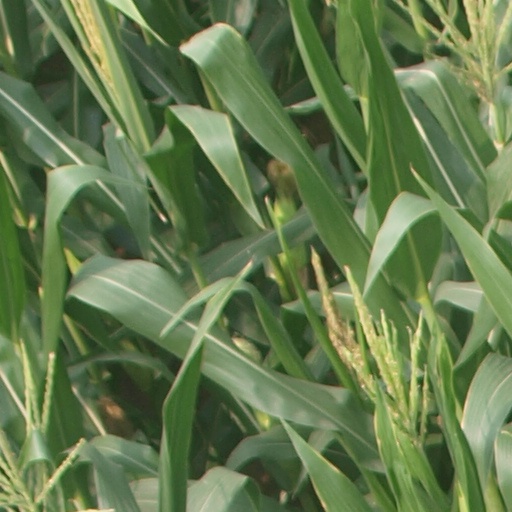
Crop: maize; corn